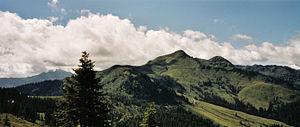
Le Brechhorn est une montagne qui s’élève à 2 032 m d’altitude dans les Alpes de Kitzbühel, en Autriche.